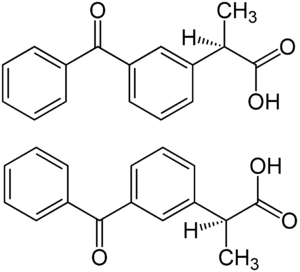
Le kétoprofène est le racémique de l'acide-2-propionique.